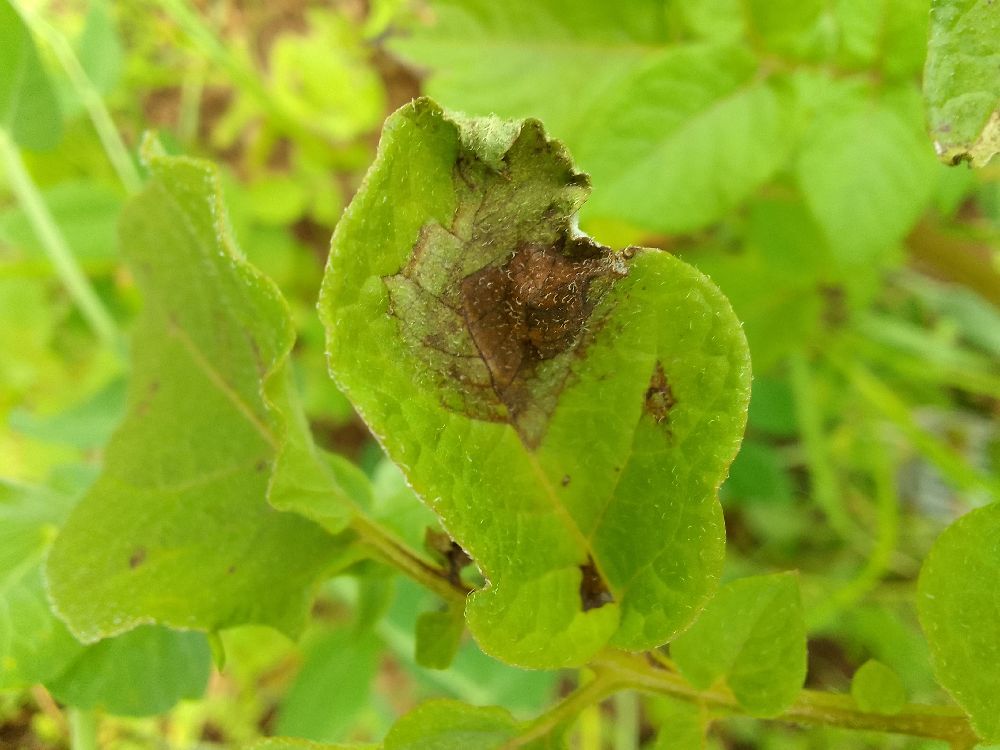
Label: Late blight